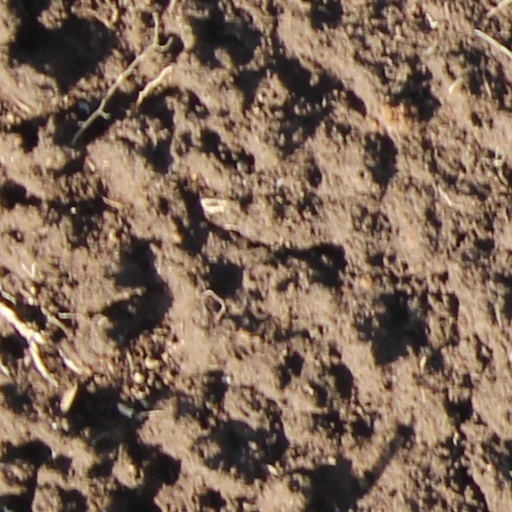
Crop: wheat